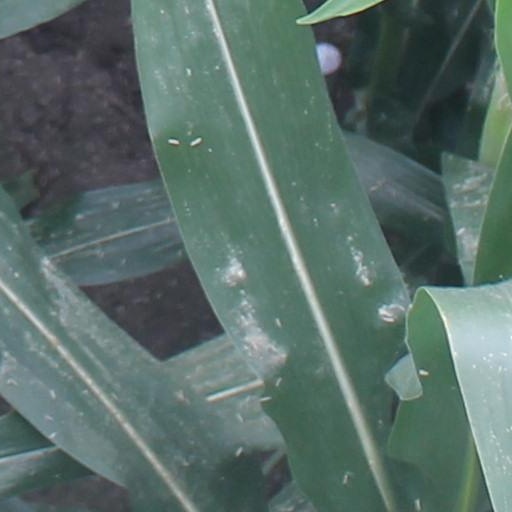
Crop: maize; corn